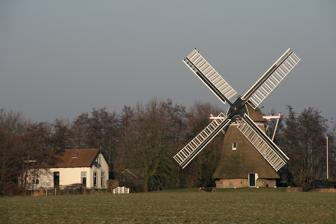
Building: De Marssumermolen
Country: Netherlands
Year built: 1903
Smock mill in Marsum, Friesland, Netherlands De Marssummermolen, Marsum De Marssummermolen, December 2008. Origin Mill name De Marssummermolen Mill location R Veemansstrijte 18, 9034 HC Marsum Coordinates 53°12′45″N 5°43′09″E / 53.2125°N 5.7192°E / 53.2125; 5.7192 Operator(s) Stichting Molens in Menaldumadeel Year built 1903 Information Purpose Drainage mill Type Smock mill Storeys Two-storey smock Base storeys Single-storey base No. of sails Four sails Type of sails Patent sails Windshaft Cast iron Winding Tailpole and winch Type of pump Archimedes' screws De Marsummermolen English: The mill of Marssum is a smock mill in Marsum , Friesland , Netherlands which was built in 1903. The mill has been restored to working order and is used as a training mill. It is listed as a Rijksmonument , number 28624. History De Marssummermolen was built in 1903 by millwright J H Westra of Franeker . The mill can drain the polder , or pump water into the polder, or pump water in a closed circuit. Restorations were undertaken in 1976, and 1992–94. It is used as a training mill ( Dutch : lesmolen ), and was the first mill in Friesland to be designated as such. A further restoration was undertaken in 2000. The mill is licensed as a venue for weddings . Description For an explanation of the various items of machinery, see Mill machinery . De Marsummermolen is what the Dutch describe as a Grondzeiler . It is a two-storey smock mill on a single-storey base. There is no stage, the sails reaching almost to ground level. The mill is winded by tailpole and winch. The smock and cap are thatched . The sails are Patent sails. They have a span of 22.00 metres (72 ft 2 in). The sails are carried on a cast-iron windshaft . which was cast by De Muinck Keizer, Martenshoek , Groningen in 1903.  The windshaft also carries the brake wheel which has 57 cogs. This drives the wallower (31 cogs) at  the top of the upright shaft . At the bottom of the upright shaft there are two crown wheels' The upper crown wheel , which has 17 cogs drives an Archimedes' screw. The axle of the Archimedes' screw is 70 millimetres (3 in) diameter and 2.25 metres (7 ft 5 in) long. This screw is used to pump water into the polder. The lower crown wheel , which has 43 cogs, drives a gearwheel with 38 cogs on the axle of an Archimedes' screw, which is used to drain the polder. The axle of the screw is 60 centimetres (2 ft 0 in) diameter and 5.25 metres (17 ft 3 in) long. The screw is 1.75 metres (5 ft 9 in) diameter. It is inclined at 17°. Each revolution of the screw lifts 1,995 litres (439 imp gal) of water. Public access De Marsummermolen is open to the public on Saturdays from 09:00 to 12:00, or by appointment. References